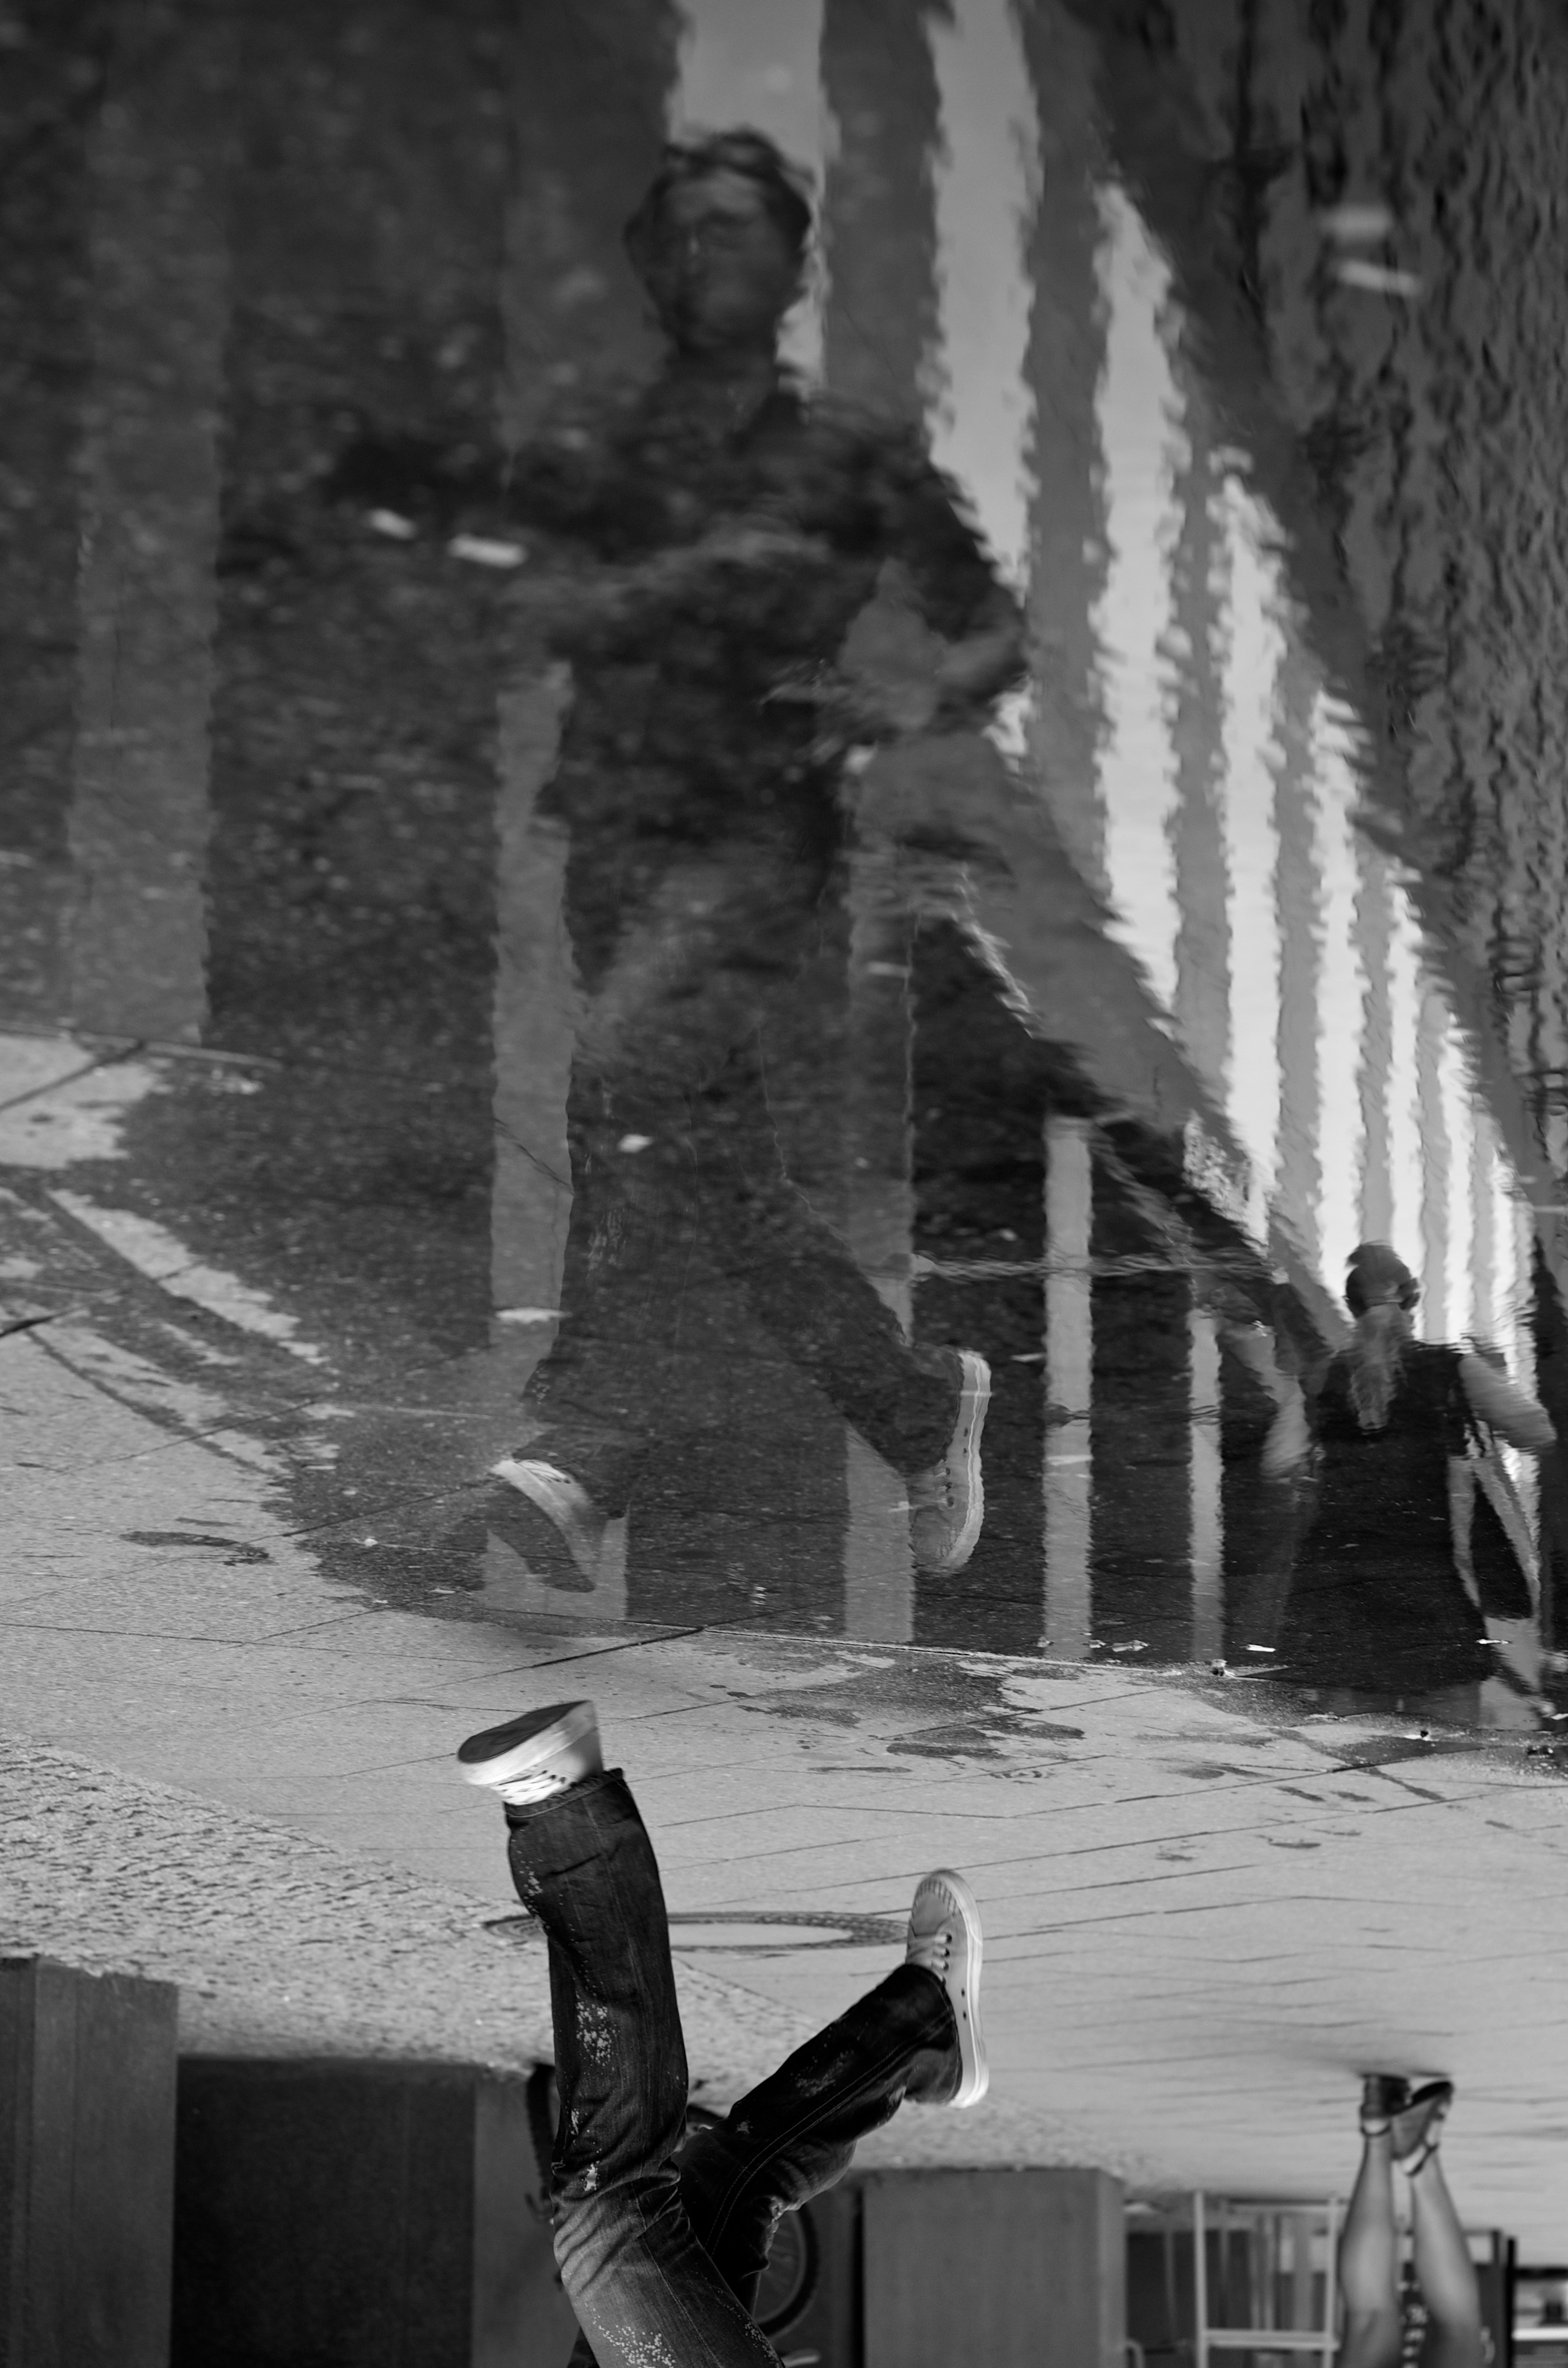
black and white, white, street, photography, ebook, training, black, monochrome, streetphotography, flickr, thomas, video, infrastructure, olympus, photograph, omd, image, fuji, leica, monochrom, leuthard, hcb, thomasleuthard, streettogs, monochrome photography, film noir